Laurence Irving (dramatist)

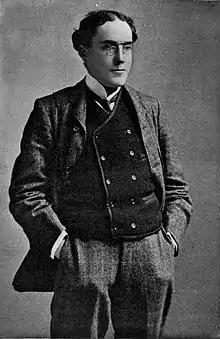
Laurence Irving (1871–1914)

Laurence Sydney Brodribb Irving (21 December 1871 – 29 May 1914) was an English dramatist and actor. He died along with his wife, Mabel, in the "Empress of Ireland" disaster in 1914.